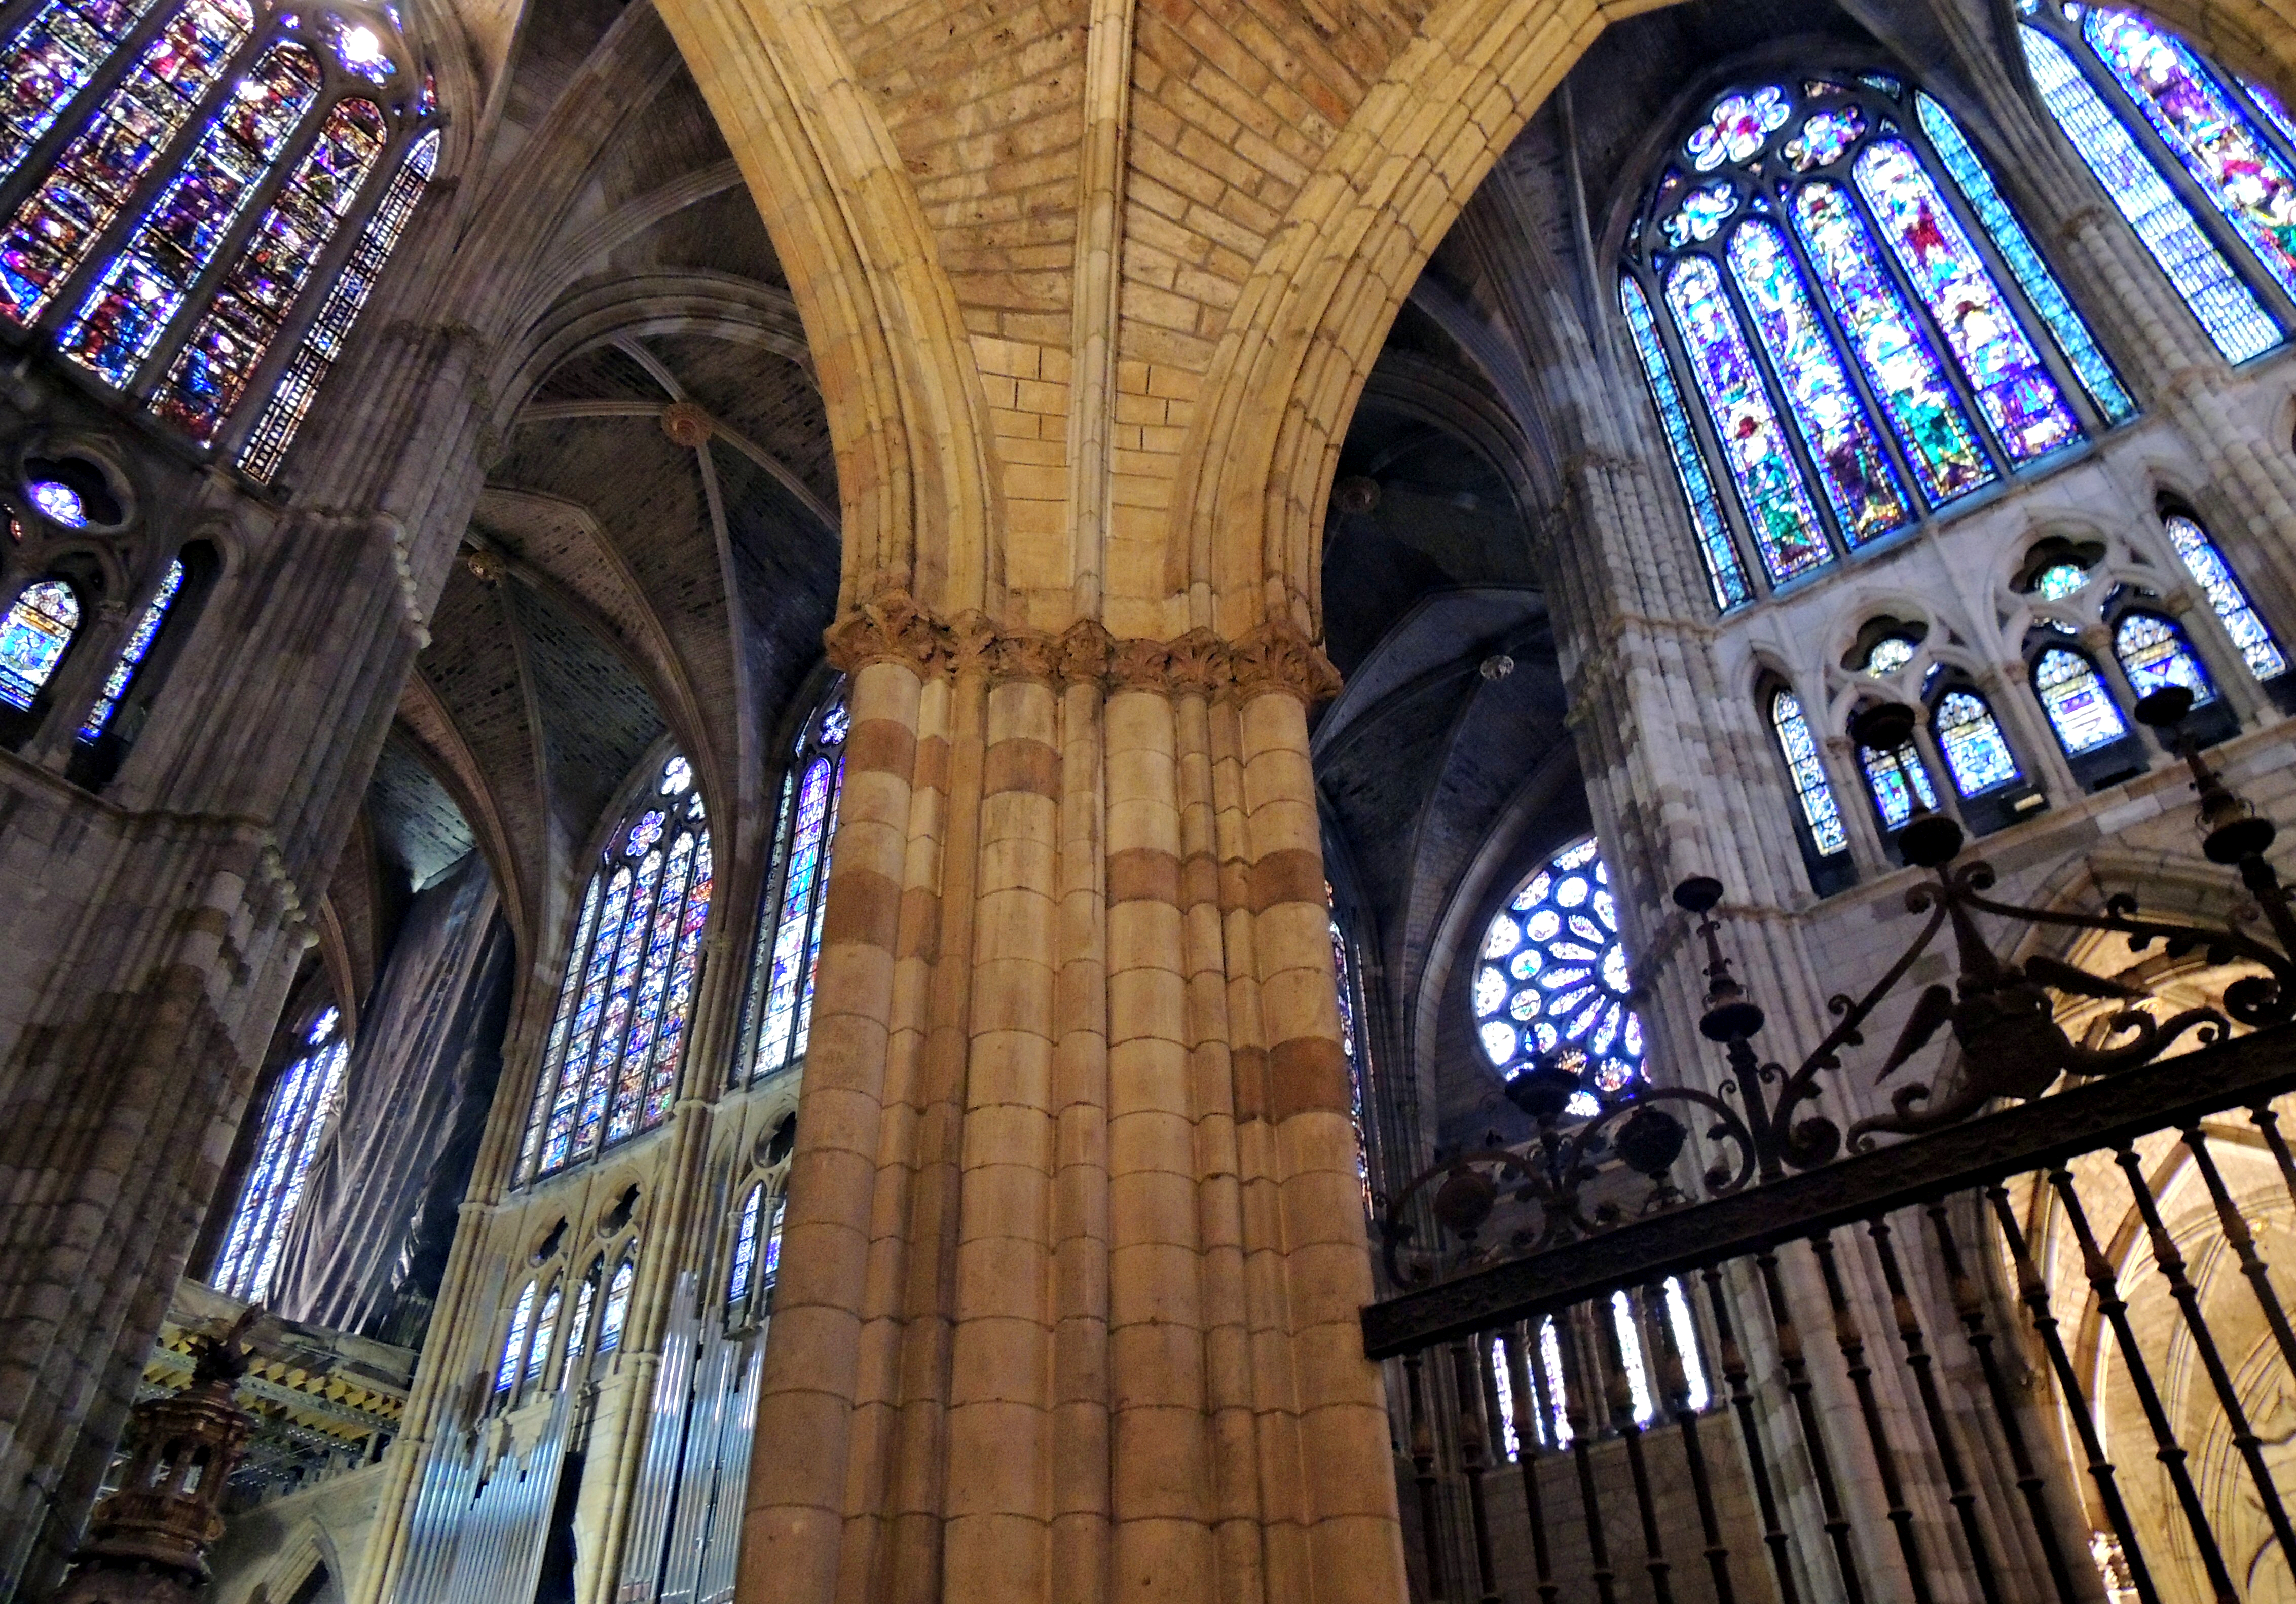
architecture, window, glass, building, europe, church, cathedral, stained glass, place of worship, art, spain, espagne, symmetry, europa, arte, catedral, espaa, leon, gotico, espanha, historia, castillaleon, iglesias, artereligioso, catedraldeleon, provincialeon, igrexas, provinciadeleon, gothic architecture, urban area